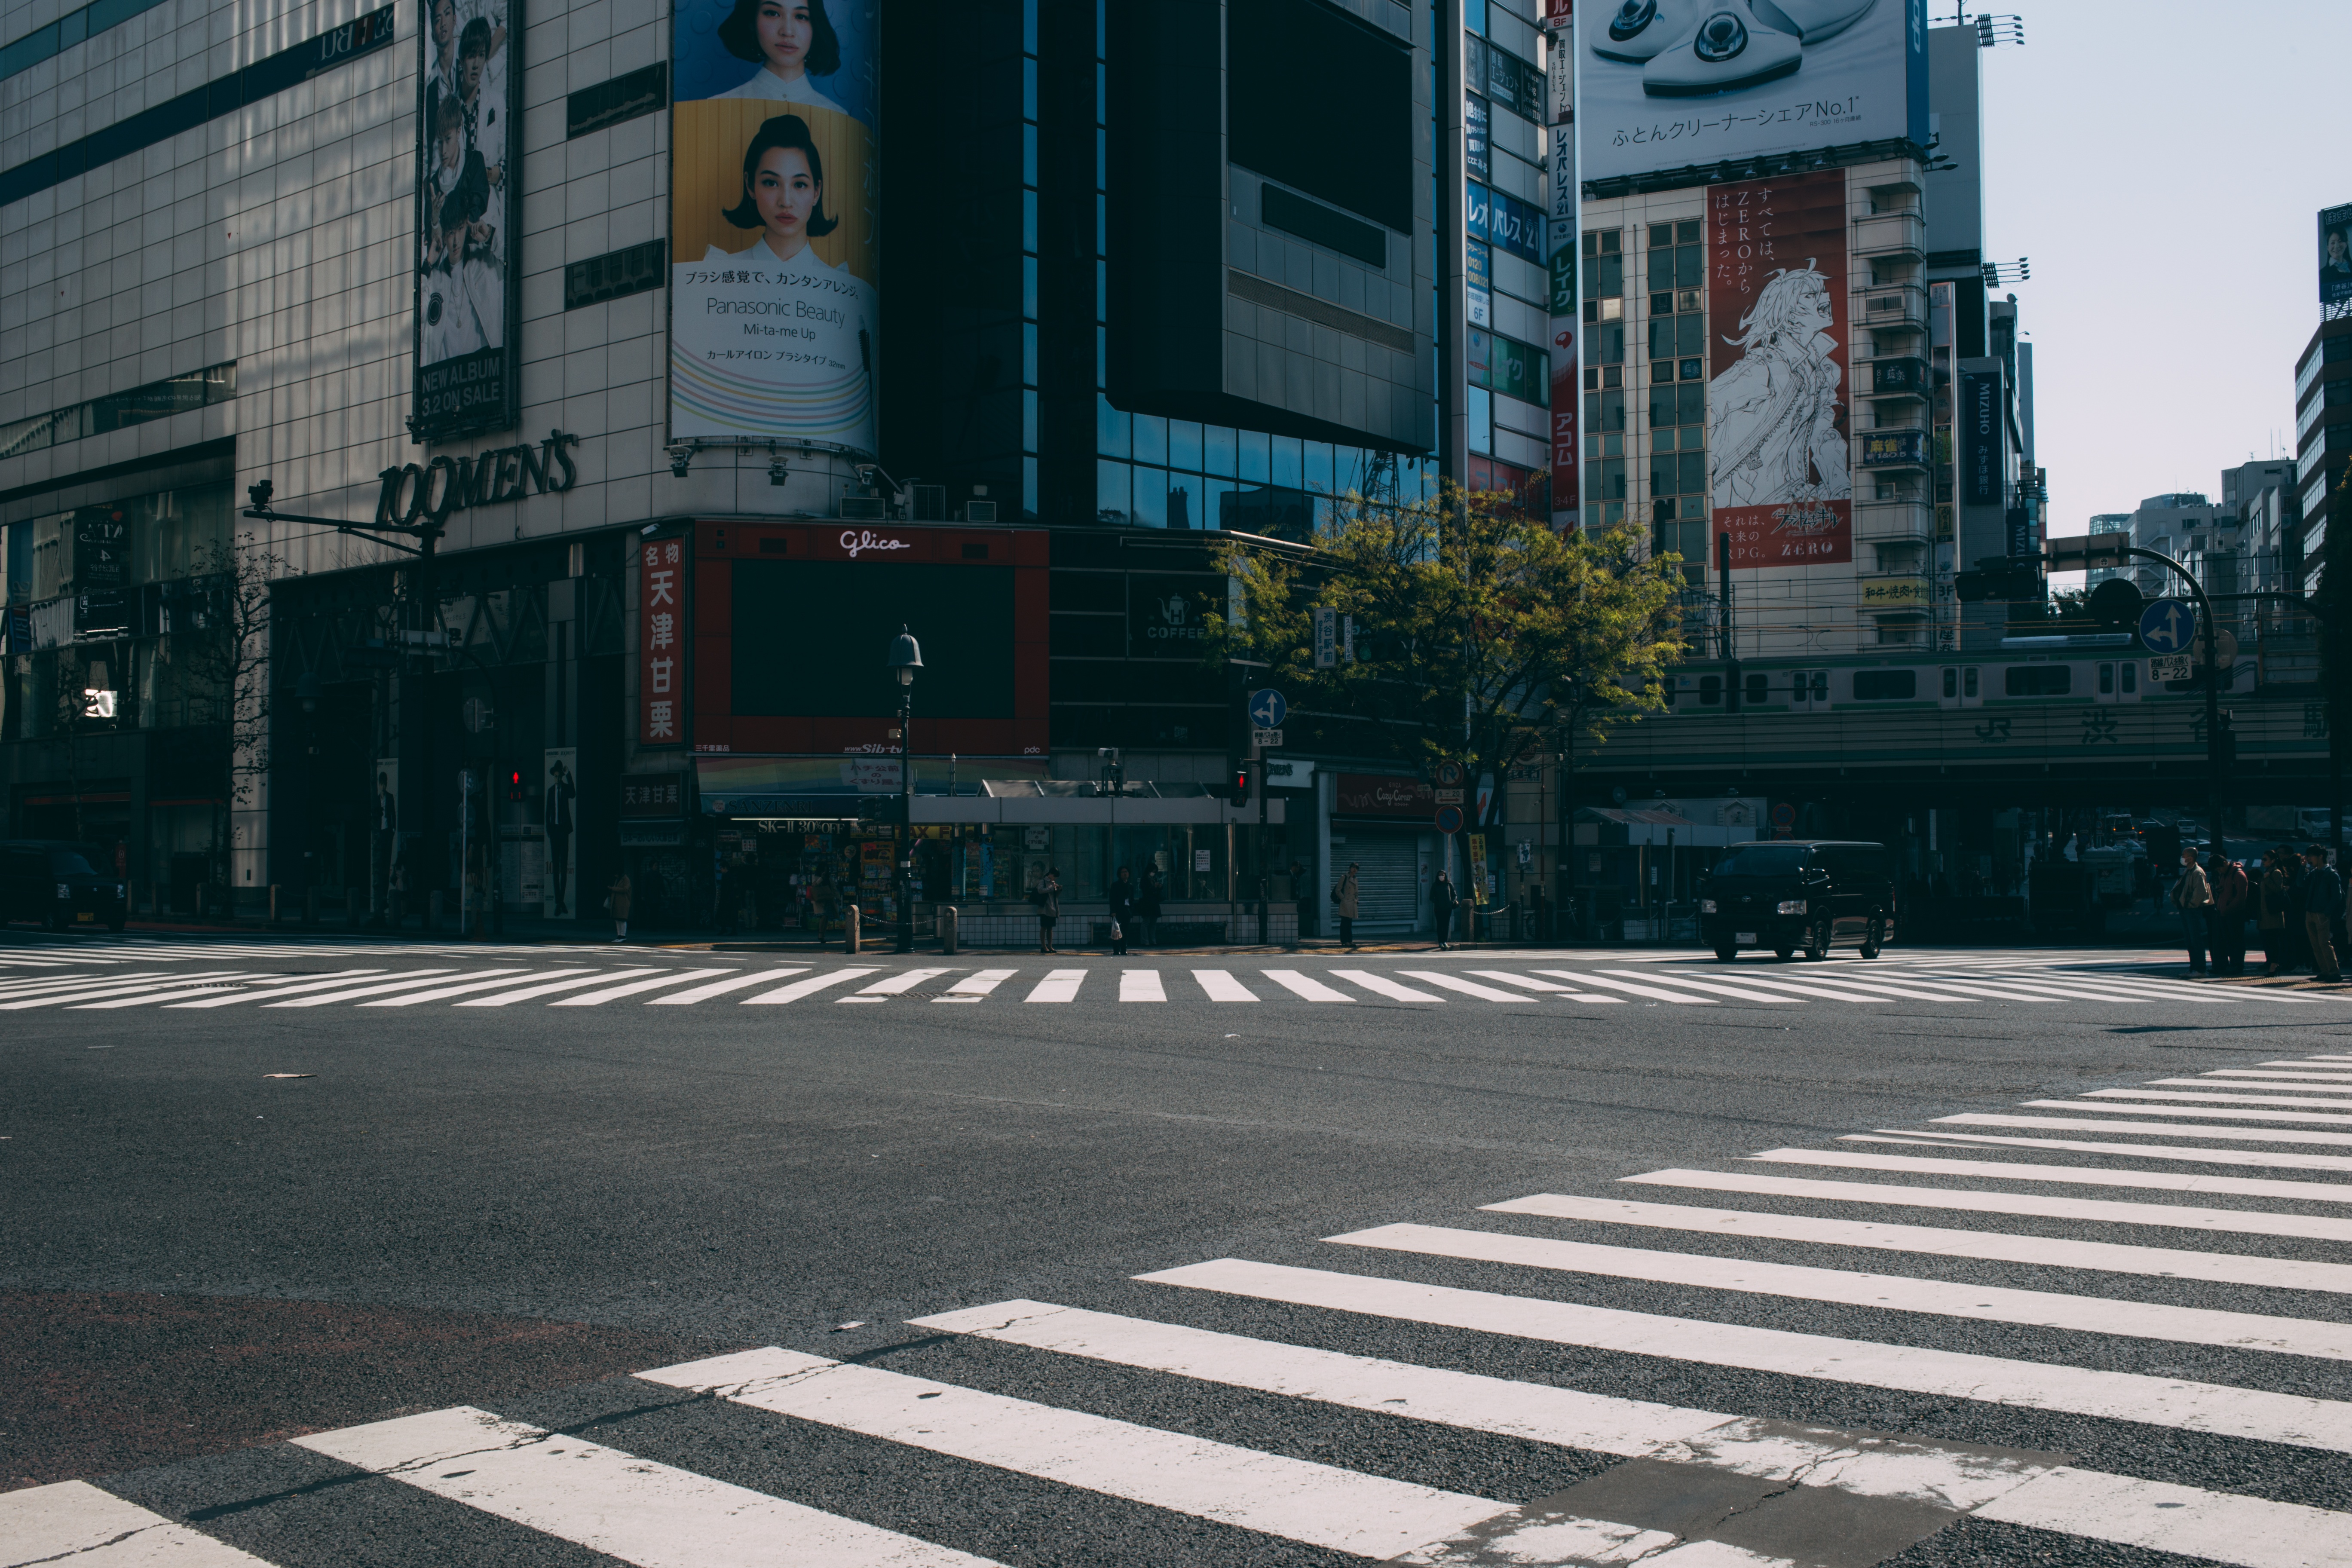
pedestrian, road, street, city, skyscraper, cityscape, downtown, suburb, lane, lighting, infrastructure, zebra crossing, shape, metropolis, neighbourhood, pedestrian crossing, road surface, urban area, residential area, human settlement, metropolitan area